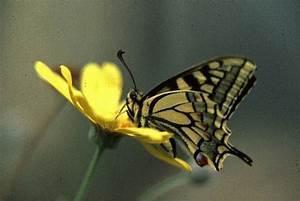
butterfly